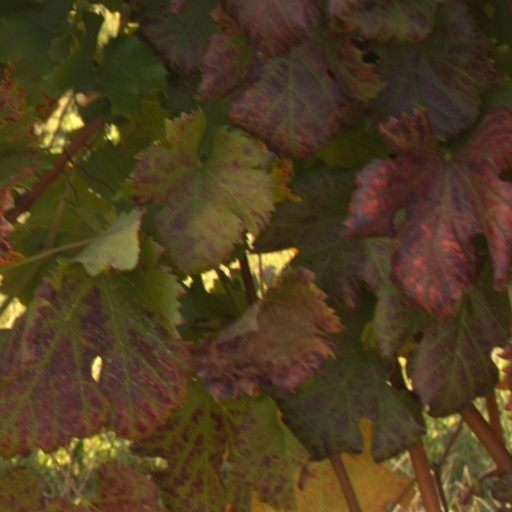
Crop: grape